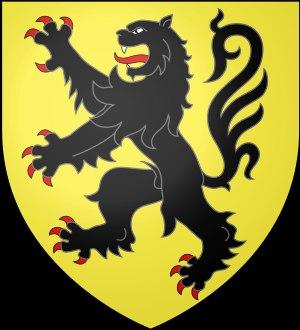
Cette page présente la liste des possesseurs du comté de Hainaut